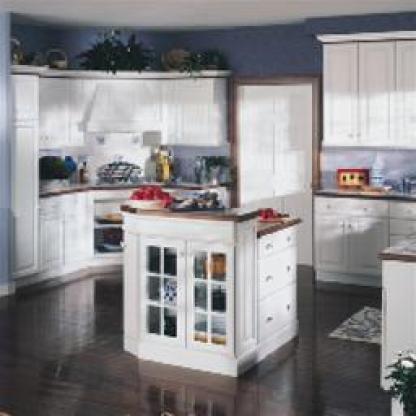
Scene: Indoor